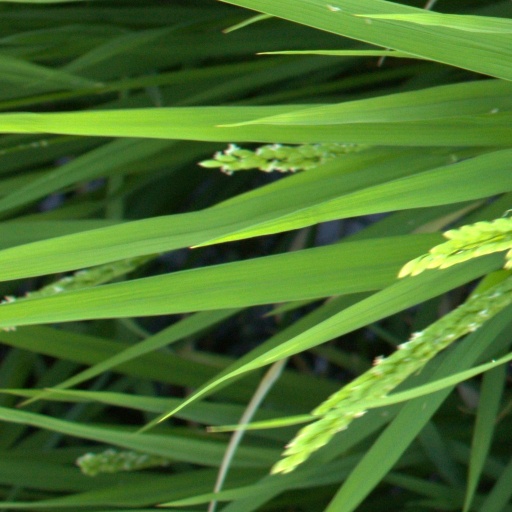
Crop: rice